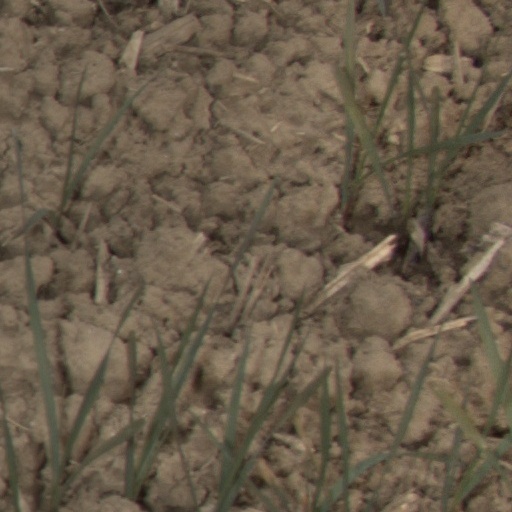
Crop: wheat